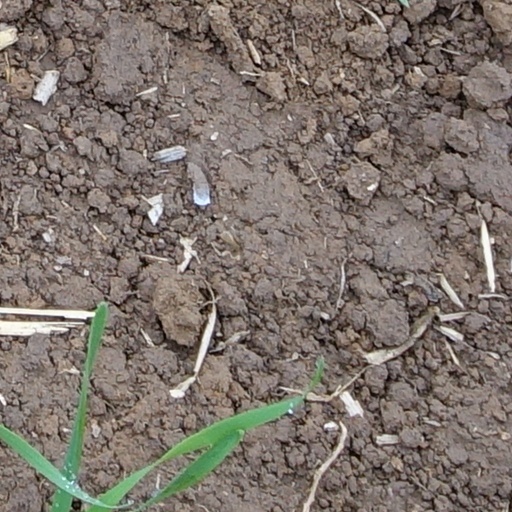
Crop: wheat